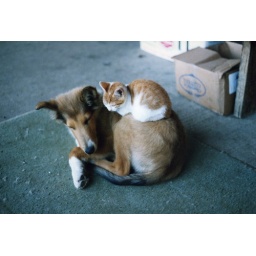
Cute kitten on a cute puppy at Faith Ranch in Jewett, OH.